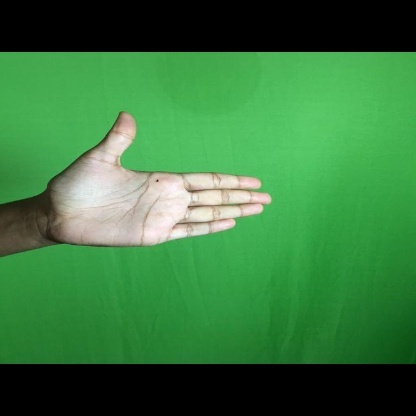
Mudra: Ardhachandran